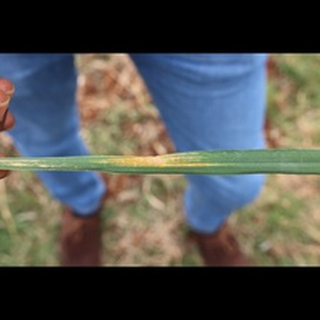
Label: wheat_black_rust